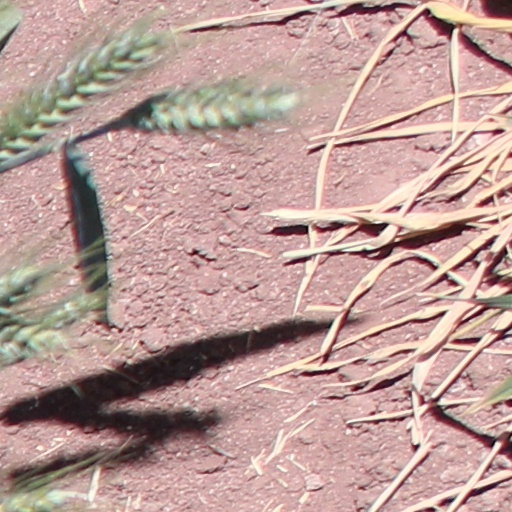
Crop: wheat